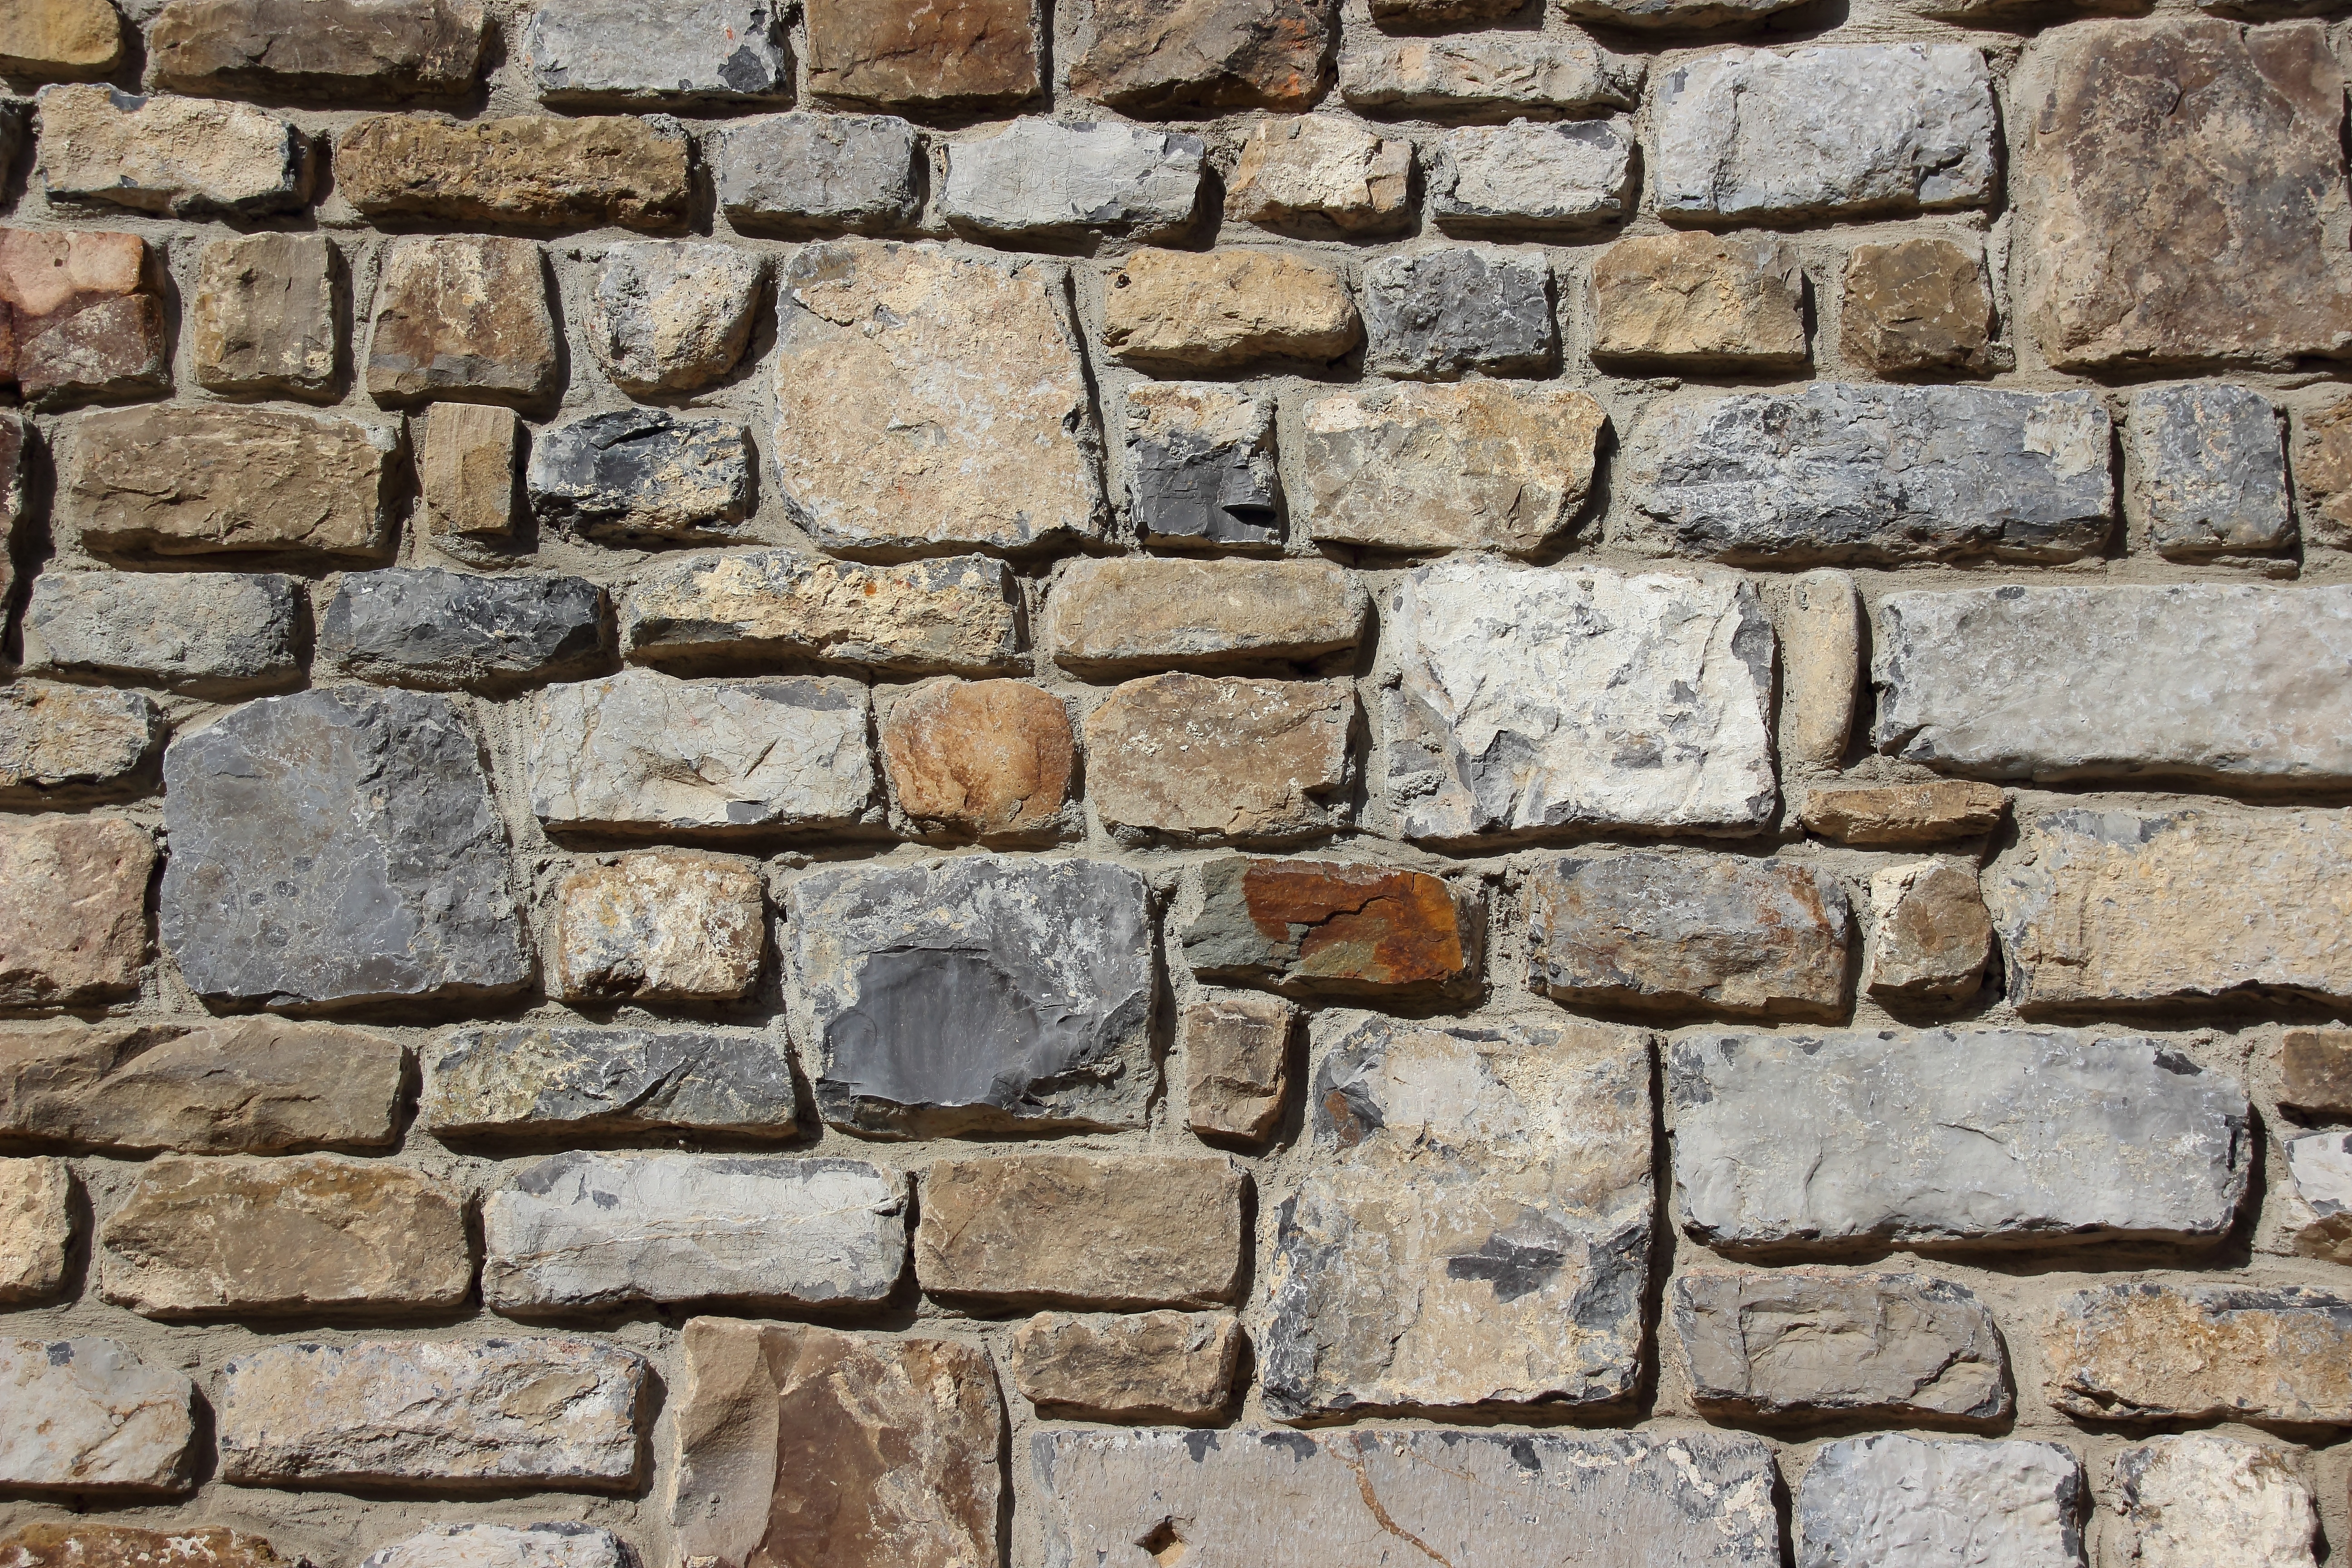
floor, cobblestone, wall, stone wall, brick, material, stones, brickwork, flooring